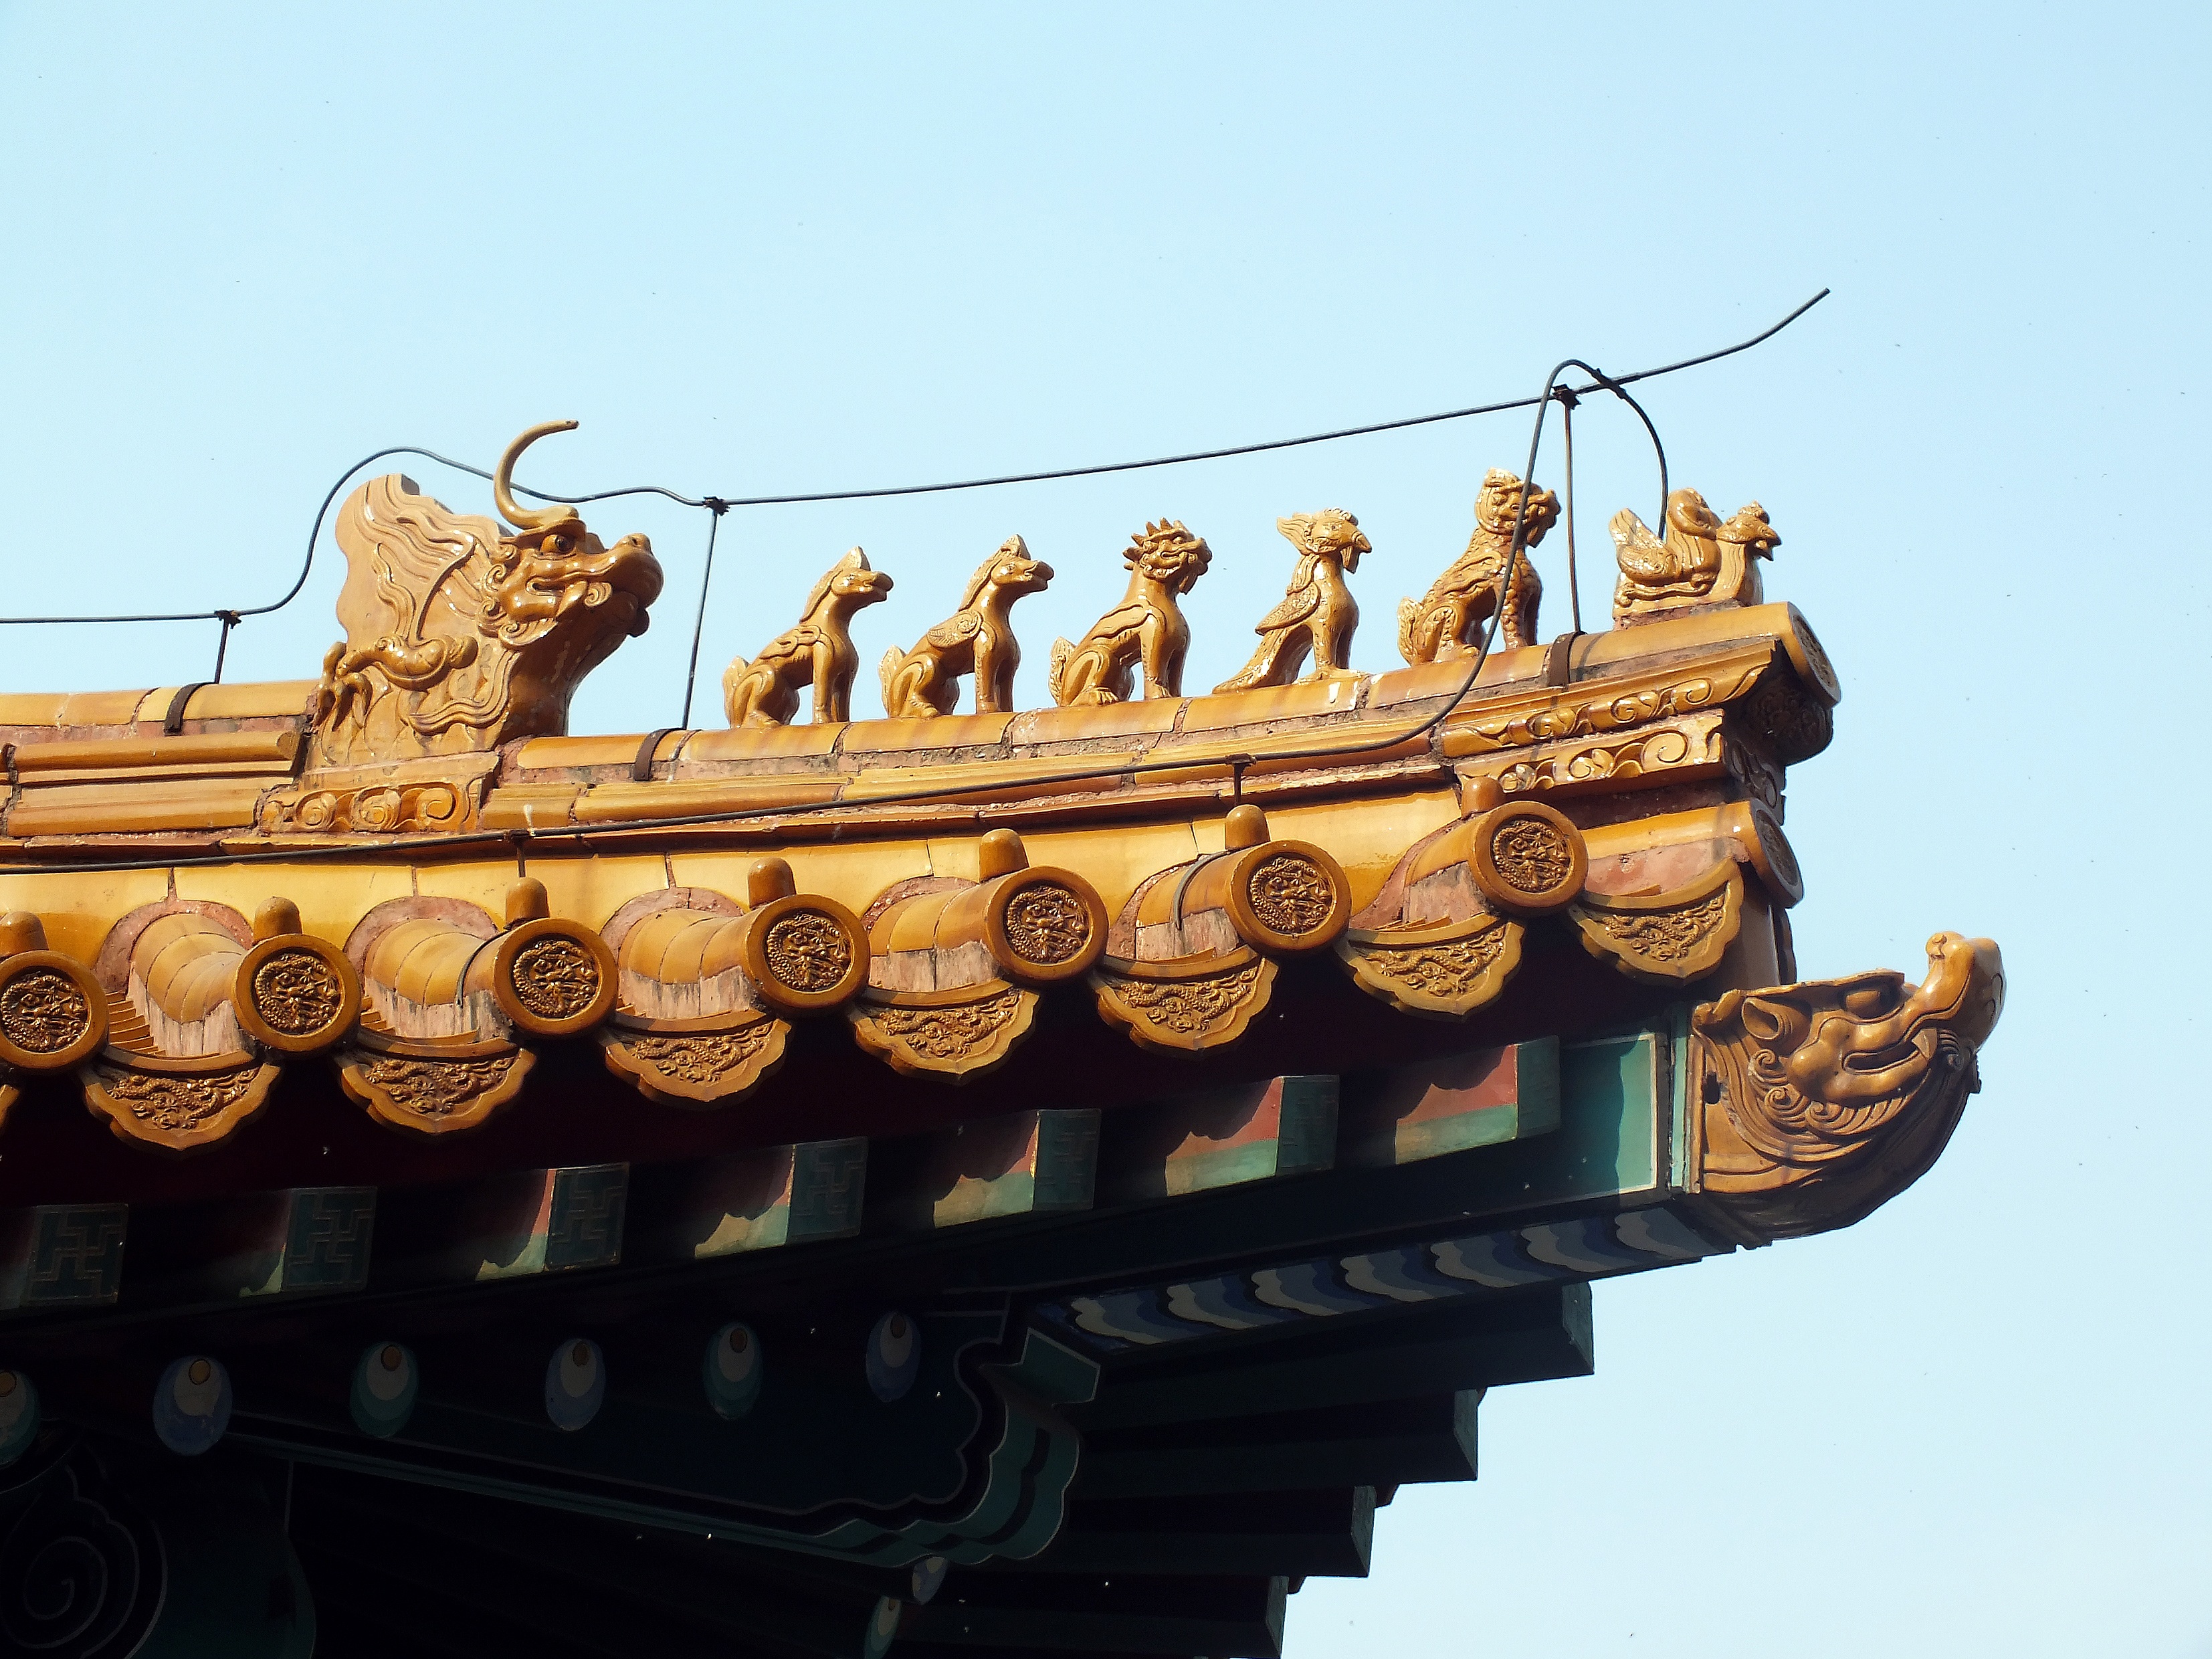
home, ship, vehicle, asia, world heritage, beijing, carving, china, watercraft, dragons, galleon, galley, imperial palace, caravel, turtle ship